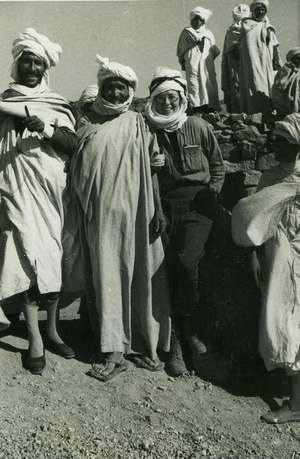
Photographie de Thérèse Rivière dans sa première mission en Algérie dans les Aurès (1935-1936)
Thérèse Marguerite Henriette Rivière, née le 31 décembre 1901 à Paris et morte le 21 novembre 1970 à Plouguernével, est une ethnologue française.
Les Chaouis, au feminin : Chaouia, sont un groupe ethnique et un peuple amazigh originaire d'Algérie, plus précisément situés dans le Nord-Est de l'Algérie et habitants principalement le massif de l'Aurès, ainsi que les régions attenantes, comme le Constantinois, et la région des Chotts, au total une grande partie de l'Est algérien. Les Chaouis sont le second groupe berbérophone algérien par le nombre de locuteurs et en termes de population après les Kabyles.